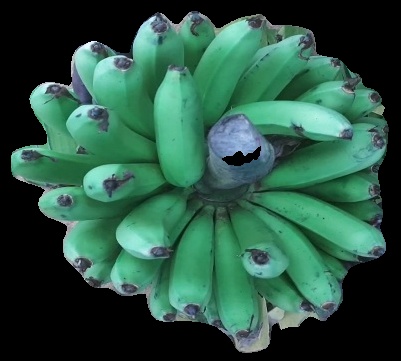
Variety: pachbale
Grade: grade2